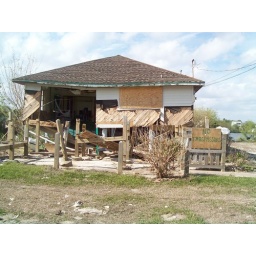
This home is in Seabrook going to the fish market.